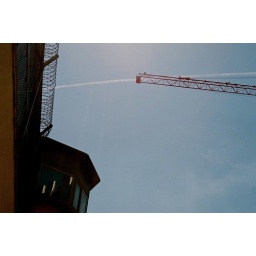
from outside the prison, this bridge in the sky seems only a way to get out.